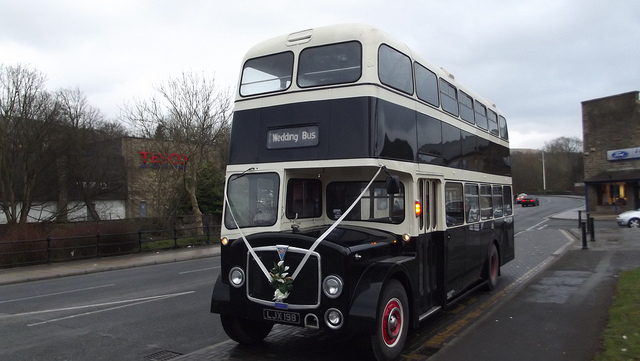
A black and white double decker bus on the road.

a very big bus on the street moving very fast

a double-decker bus is sitting alongside a curb.

A double decker bus sitting on the side of the street.

A black double decker bus stops on the side of the road between some buildings.